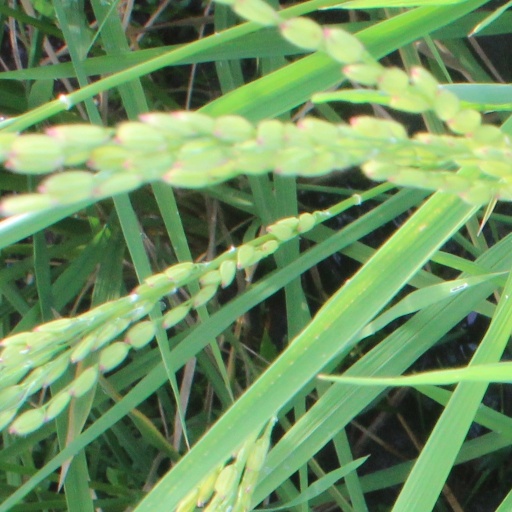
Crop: rice